Eucalyptus neglecta

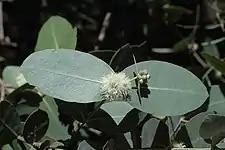
leaves, flower buds and flowers

Eucalyptus neglecta, commonly known as Omeo gum, is a species of small tree that is endemic to a small area of Victoria, Australia. Older plants have rough, fibrous bark on the trunk, otherwise smooth grey to brownish bark, a crown of mostly lance-shaped, egg-shaped or oblong leaves arranged in opposite pairs, flower buds in groups of between seven and fifteen, white flowers and cup-shaped or conical fruit.